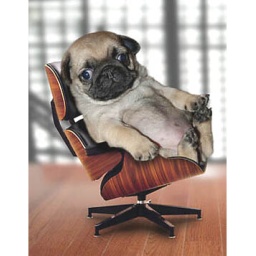
dog in chair